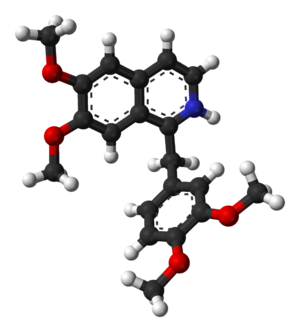
La papavérine est un alcaloïde isoquinoléique extrait du latex du pavot. Elle est utilisée en pharmacognosie comme spasmolytique musculotrope.